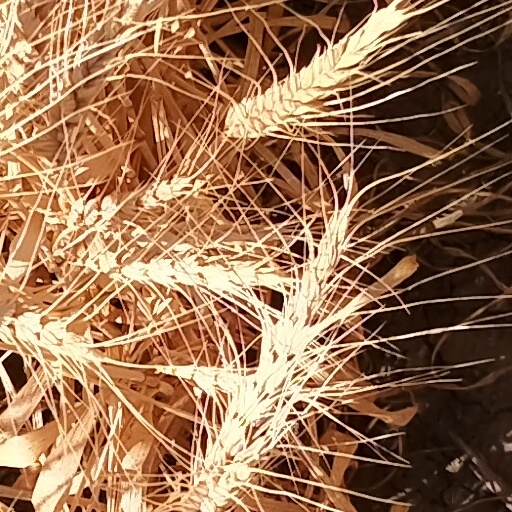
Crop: wheat